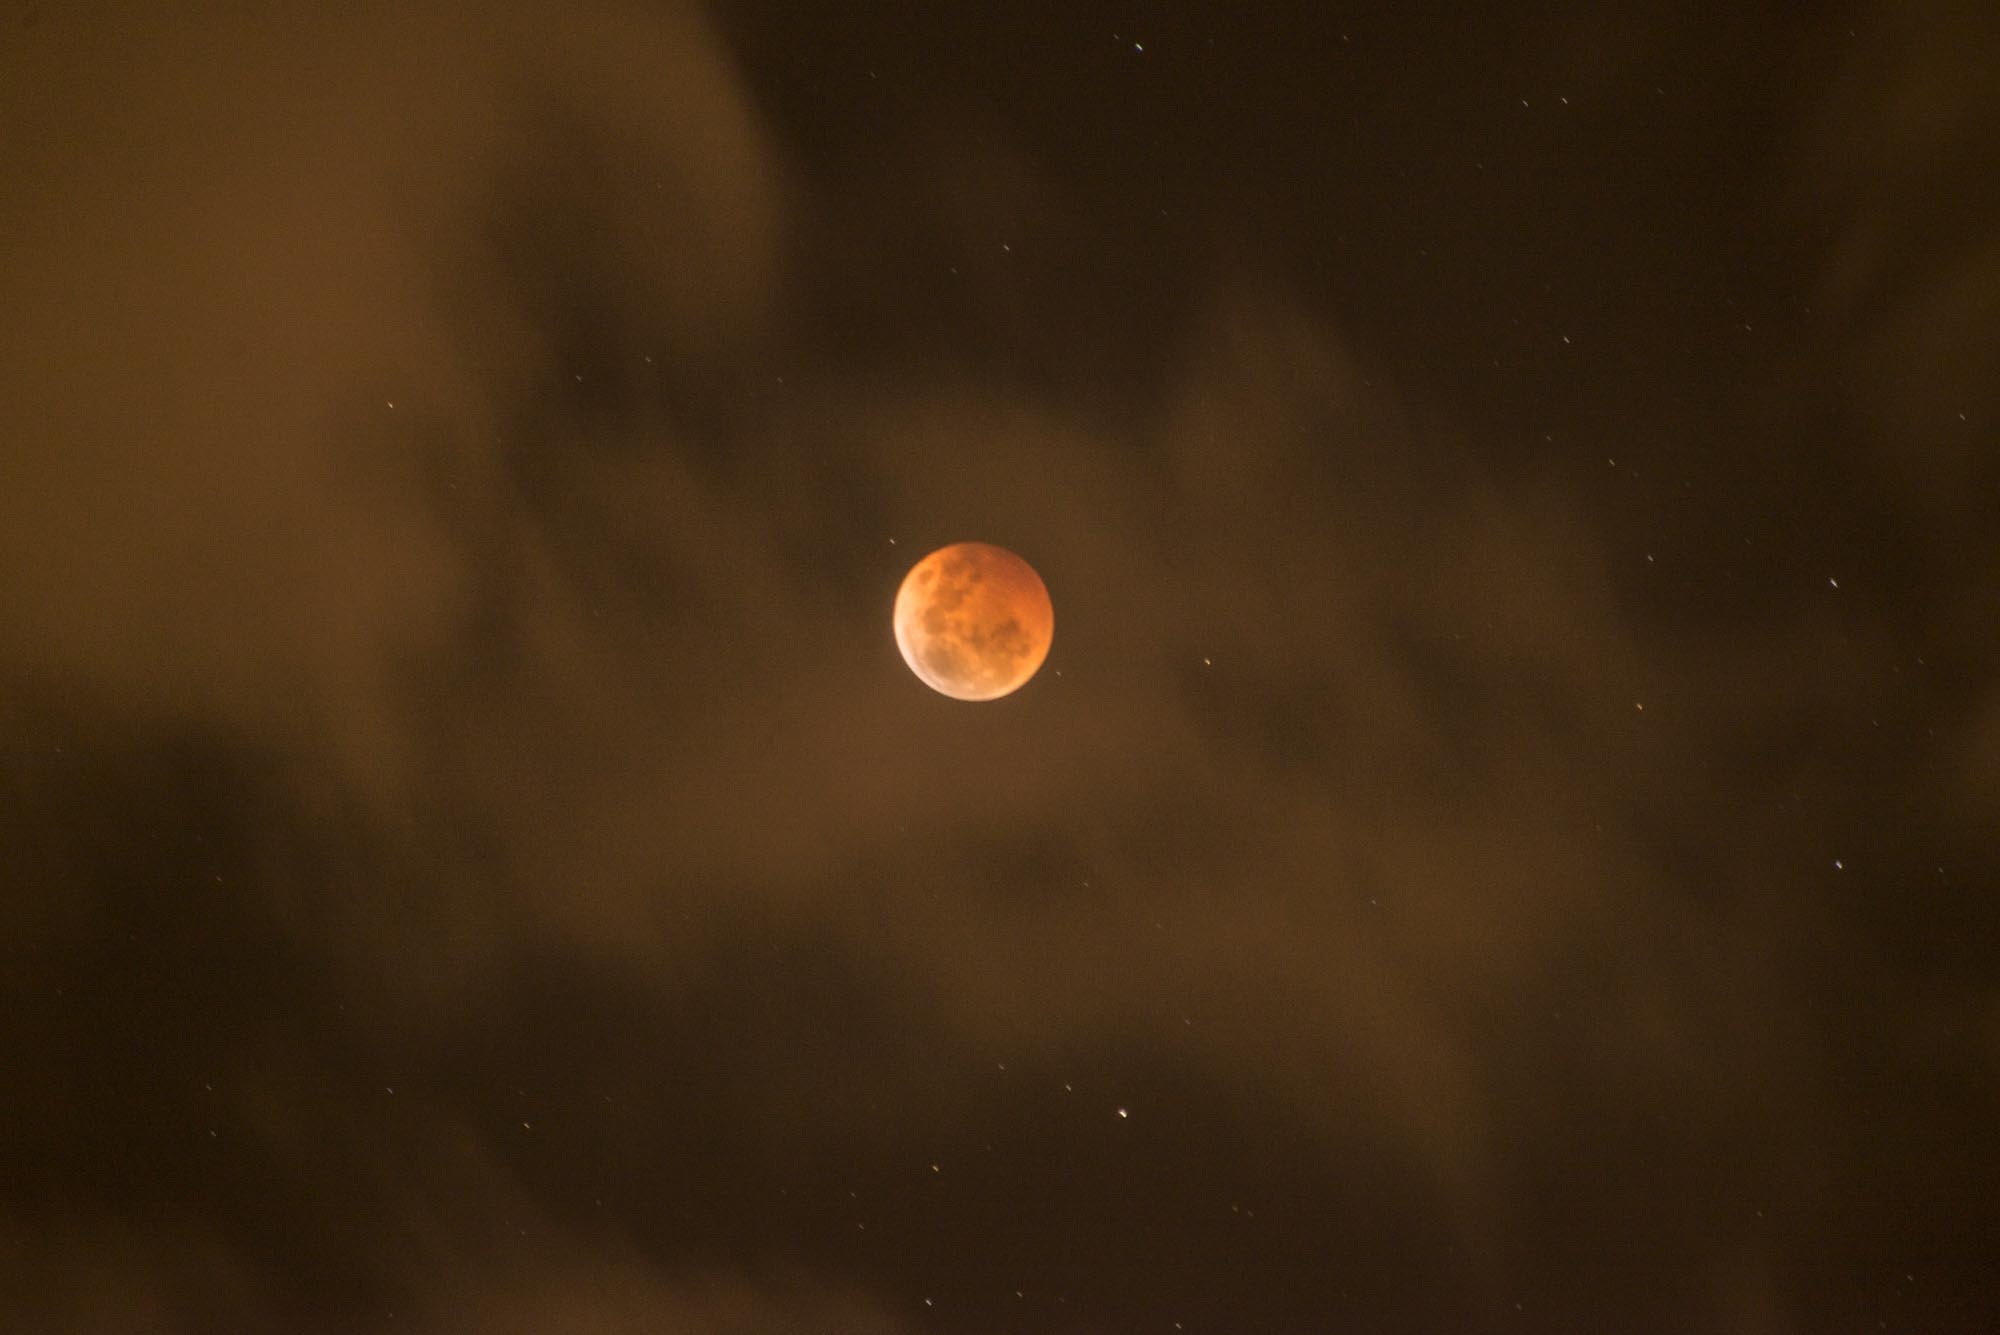
night, atmosphere, halloween, moon, full moon, blood moon, nebula, outer space, clouds, astronomy, stars, nightsky, bloodmoon, astronomical object, lunar eclipse